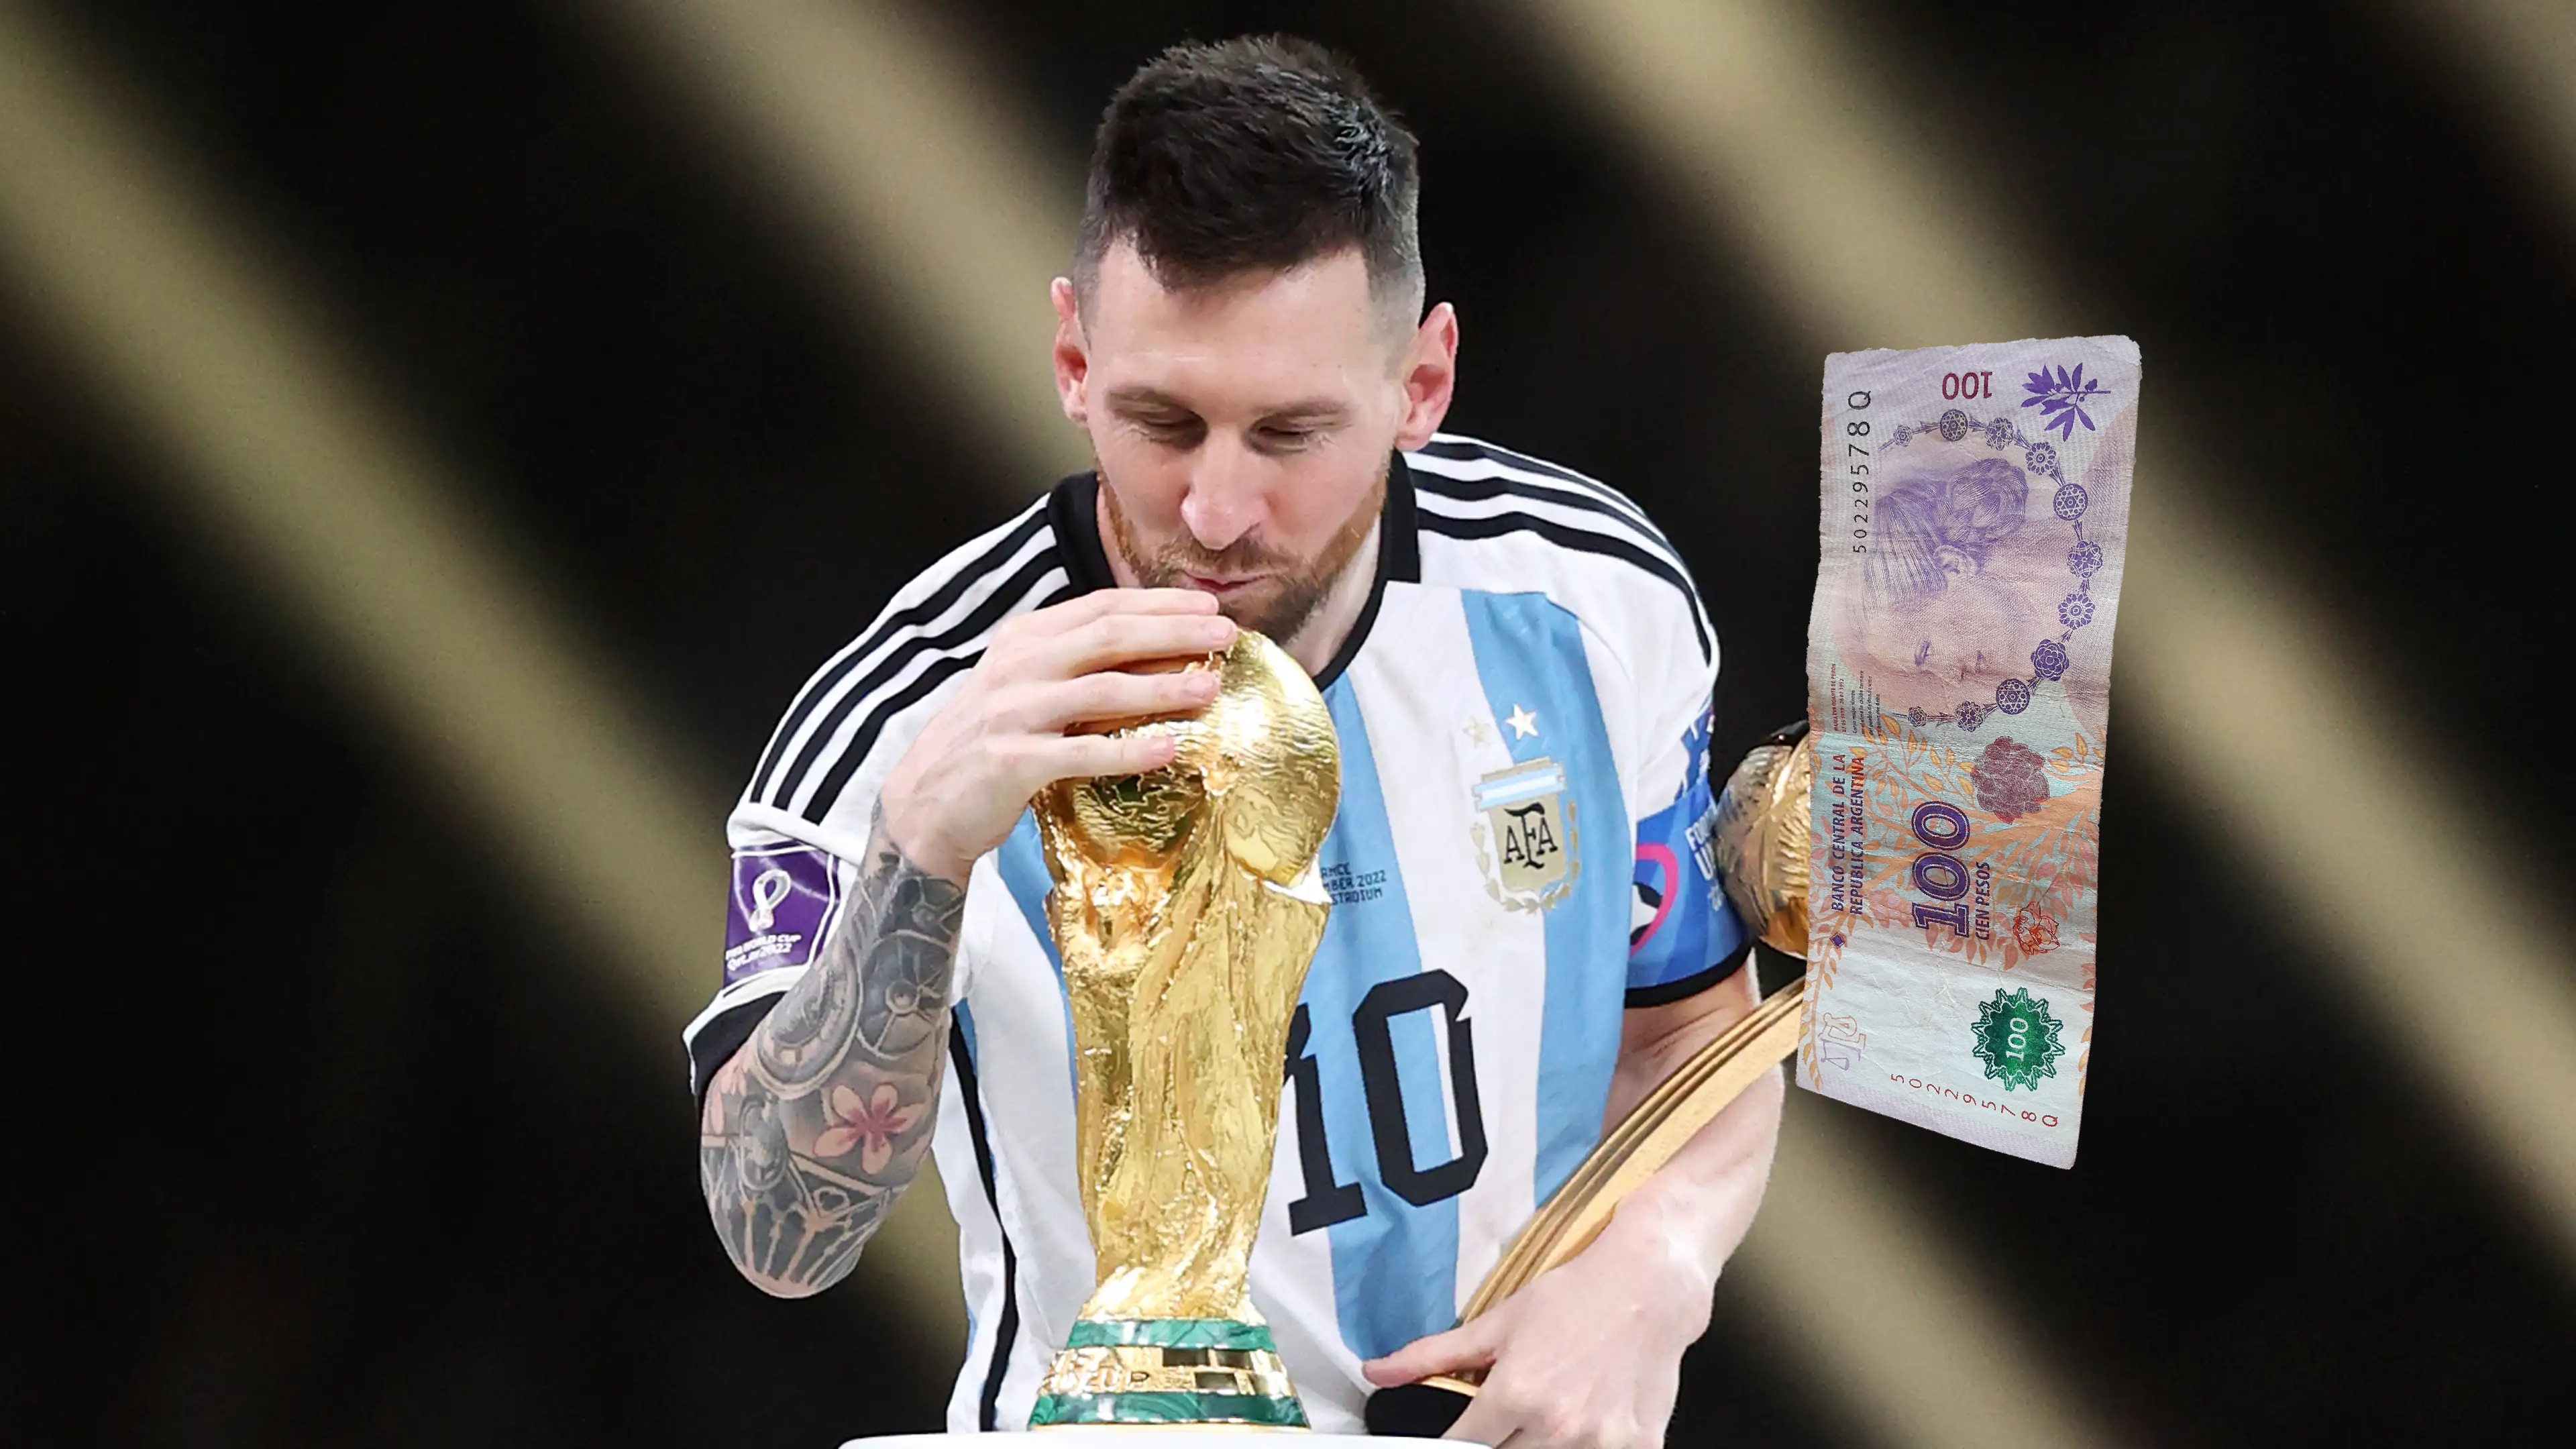
Denominación: 100